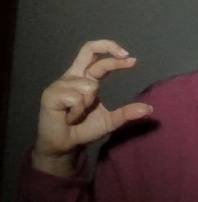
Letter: thal